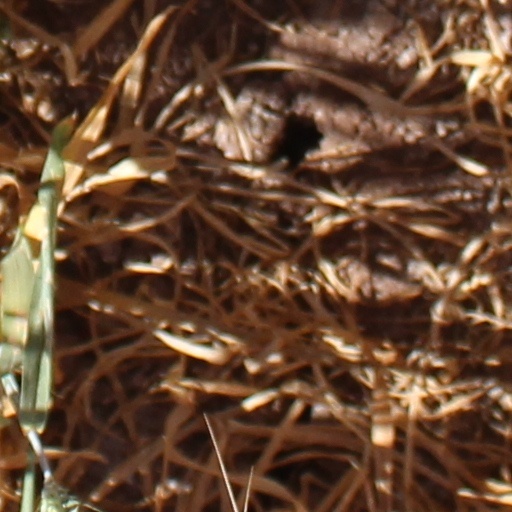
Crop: wheat